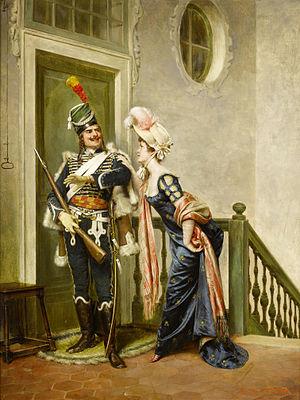
Frédéric Joseph Pierre Timothée Soulacroix, né le 1ᵉʳ octobre 1858 à Rome et mort le 3 septembre 1933 à Cesena, est un peintre français actif en Italie.